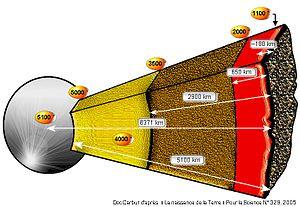
Dimensions et températures internes du globe terrestre.
L'inversion du champ magnétique terrestre est un phénomène récurrent dans l'histoire géologique terrestre, le pôle nord magnétique se déplace au pôle sud géographique, et inversement. C'est le résultat d'une perturbation de la stabilité du noyau de la Terre. Le champ magnétique s’affole alors pendant une courte période pendant laquelle les pôles magnétiques se déplacent rapidement sur toute la surface du globe, ou disparaissent, selon les théories.